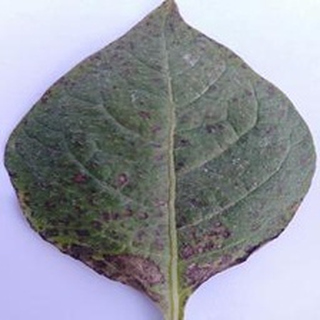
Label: potato_early_blight